Roeselare–Leie Canal

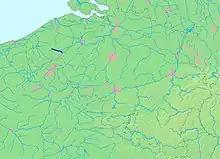
Location of the Roeselare–Leie Canal

The Roeselare–Leie Canal is an artificial waterway between the town Roeselare and the river Leie in West Flanders, Belgium. The canal is 16.5 kilometres long and was dug in 10 years between 1862 and 1872. The employment grew and ships with a carrying capacity of 600 tonnes brought grain, sand and other basic products to the factories around the canal.